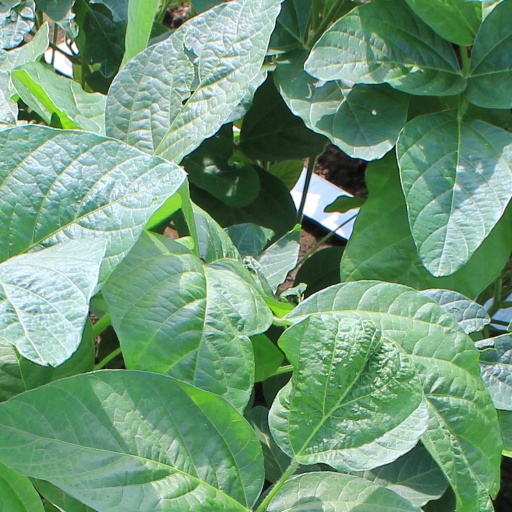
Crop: soybean